Antonio Villaraigosa

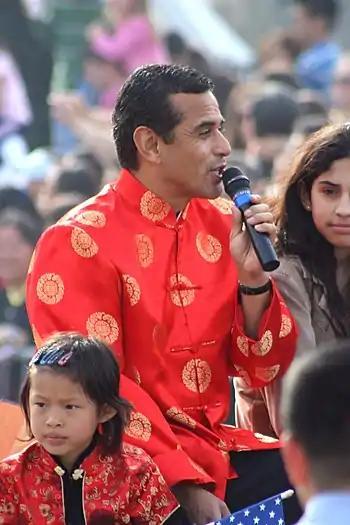
Antonio Villaraigosa at the Chinatown parade

One of Villaraigosa's main transportation-related goals was to extend the Purple Line subway down Wilshire Boulevard to Santa Monica. Proponents dubbed the project the "Subway to the Sea." Villaraigosa persuaded Congressman Henry Waxman to repeal the ban on subway tunneling in Los Angeles, which occurred in 2006.